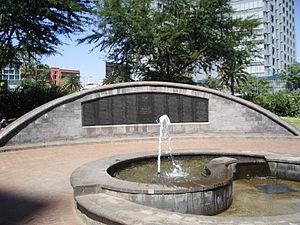
Les attentats des ambassades américaines en Afrique du 7 août 1998 se déroulèrent en début de matinée à Nairobi, au Kenya, et à Dar es Salaam, en Tanzanie, prenant pour cibles les ambassades américaines. Ces attaques-suicides dont les auteurs étaient liés à des membres locaux d'Al-Qaïda, apportèrent à Oussama ben Laden une attention particulière, notamment de la part des États-Unis, qui le placèrent dans la liste des dix fugitifs les plus recherchés du FBI alors que les Talibans avaient démenti ces attaques. Avec l'attentat du World Trade Center de 1993, l'attentat des Tours de Khobar en Arabie saoudite, et l'attentat contre l'USS Cole au Yémen, les attaques des ambassades américaines en Afrique font partie des attentats antiaméricains les plus importants qui précédèrent ceux du 11 septembre 2001.